Theakston Brewery

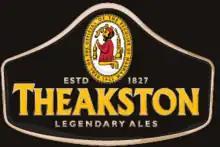

T&R Theakston is a British brewery in Masham, North Yorkshire and the sixteenth largest brewer in the United Kingdom by market share. It is the second largest under family ownership, after Shepherd Neame, and is known for its Old Peculier beer.